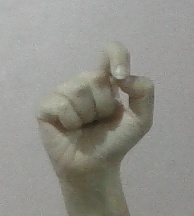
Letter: fa